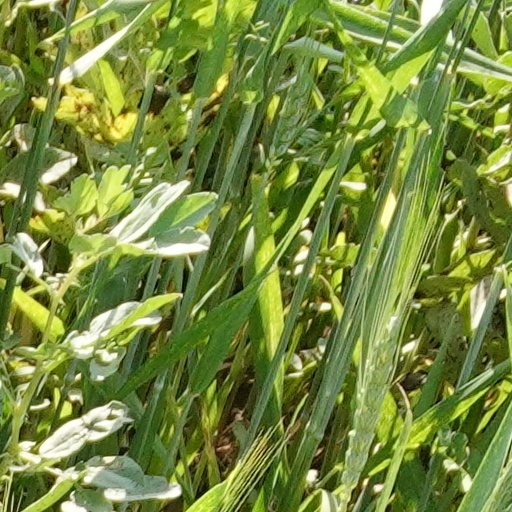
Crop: wheat